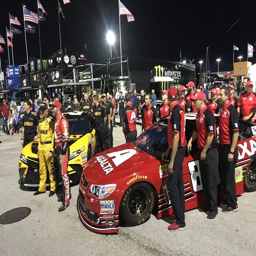
they came into the sport together & they 'll head out together .